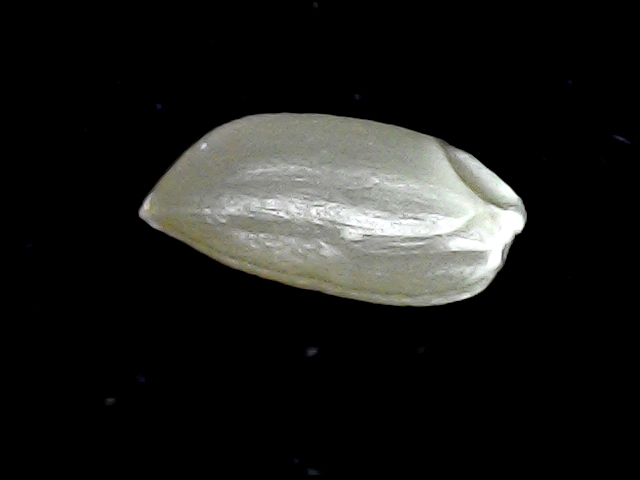
Rice variety: BD39